Goodnight Chicken

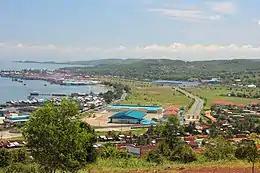
Sihanoukville (pictured in 2014), where the crime took place.

On 11 February 2024, Chen arrived at Phnom Penh International Airport with friend and fellow internet personality Lu Tsu-hsien, known online as "Anow", and visited various locations in the city to shoot live streams. They originally planned to shoot at Phnom Penh Military Hospital, however did not after the site did not meet their expectations. On 12 February, Chen and Lu travelled to Sihanoukville. The area had become infamous for gangs kidnapping people and forcing them to partake in online scams. The scams involved luring people into the country with promises of high-paying jobs and forcing the victims to work in scam centers where they were often subject to human trafficking, torture, and kidnapping. Sihanoukville has been described as the centre of such operations. The same day, Chen started a live stream on YouTube claiming he had broken into a scam compound. He was supposedly pursued by someone wearing military attire, and Chen was beaten up before the stream abruptly ended.